EDSAC

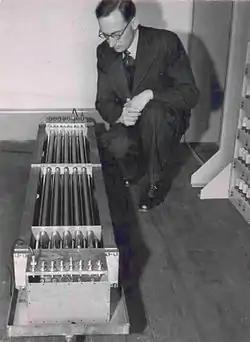
Maurice Wilkes inspecting the mercury delay line of the EDSAC in construction

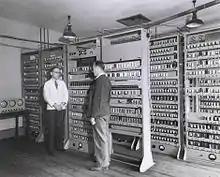
Maurice Wilkes and Bill Renwick in front of the complete EDSAC

The EDSAC's main memory consisted of 1024 locations, though only 512 locations were initially installed. Each contained 18 bits, but the topmost bit was always unavailable due to timing problems, so only 17 bits were used. An instruction consisted of a five-bit instruction code, one spare bit, a 10-bit operand (usually a memory address), and one length bit to control whether the instruction used a 17-bit or a 35-bit operand (two consecutive words, little-endian). All instruction codes were by design represented by one mnemonic letter, so that the "Add" instruction, for example, used the EDSAC character code for the letter A.